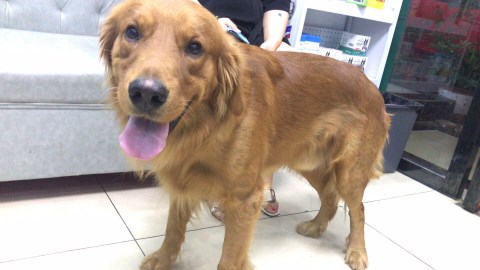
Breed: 5355-n000126-golden_retriever